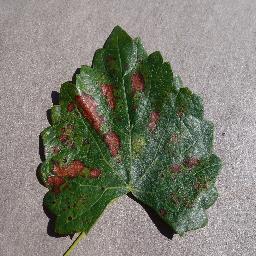
Label: Grape___Esca_(Black_Measles)